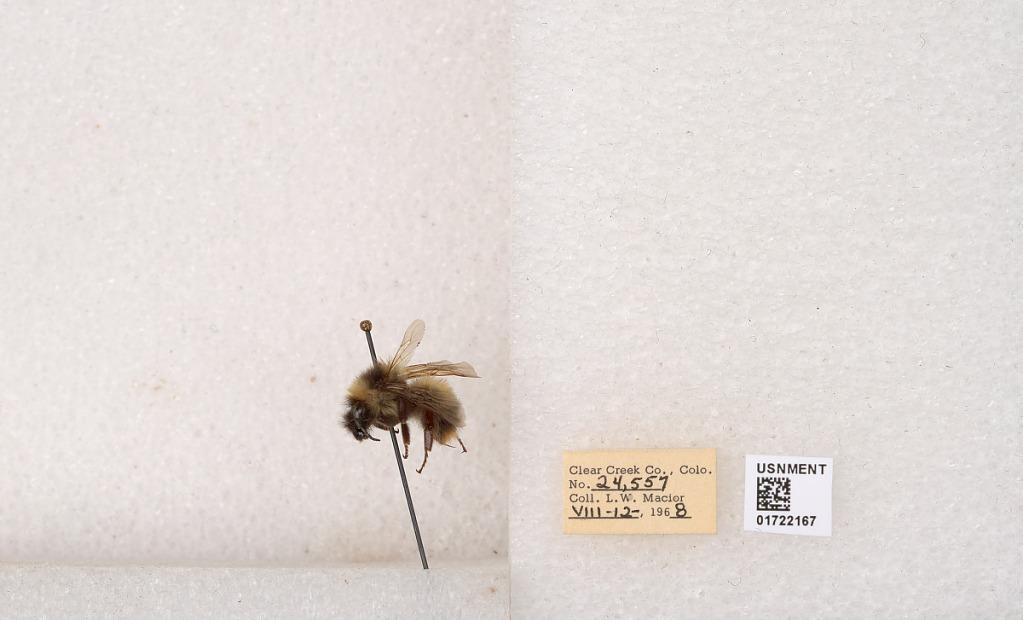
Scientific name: Bombus kirbyellus
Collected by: L. Macior
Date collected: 1968-8-12
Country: United States
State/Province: Colorado
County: Clear Creek
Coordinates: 39.6891, -105.644